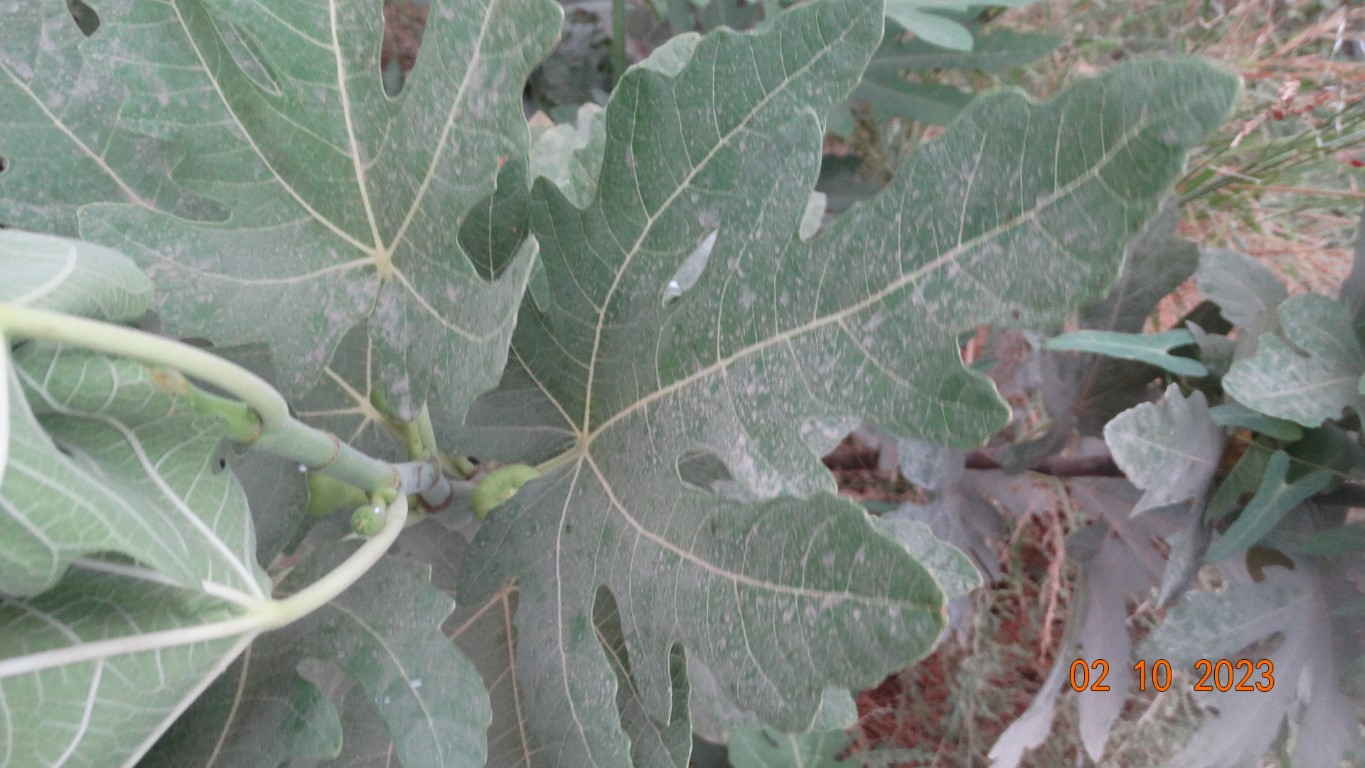
Label: healthy